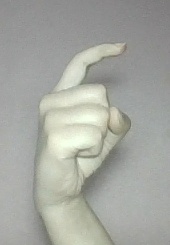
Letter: ra